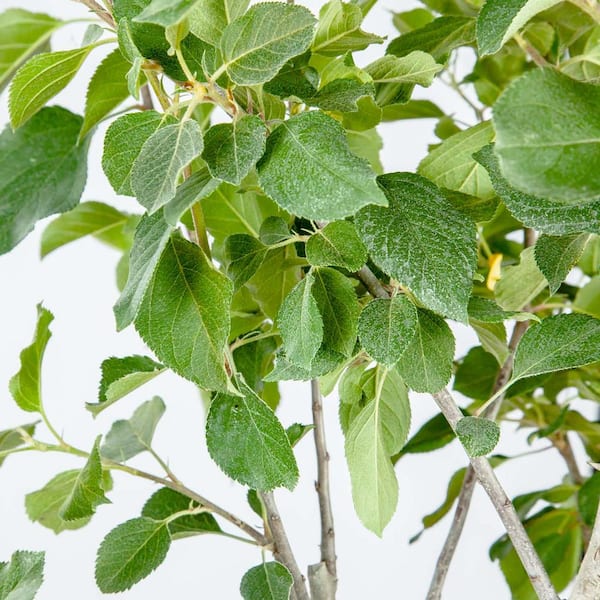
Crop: apple
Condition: healthy